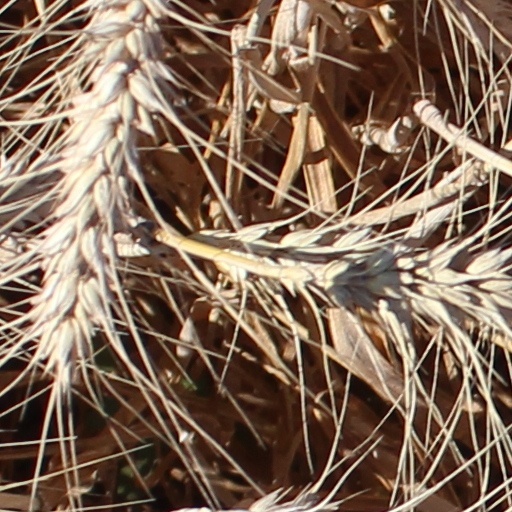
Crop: wheat